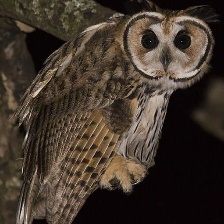
Species: STRIPED OWL
Scientific name: ASIO CLAMATOR
ImageNet parent category: great_grey_owl